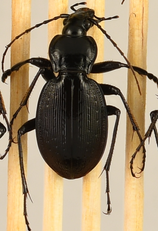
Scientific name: Carabus goryi
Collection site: Mountain Lake Biological Station NEON (MLBS), plot MLBS_009